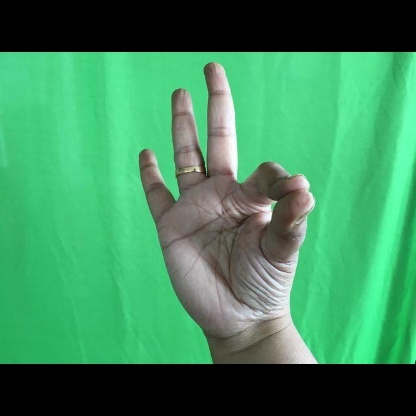
Mudra: Hamsasyam